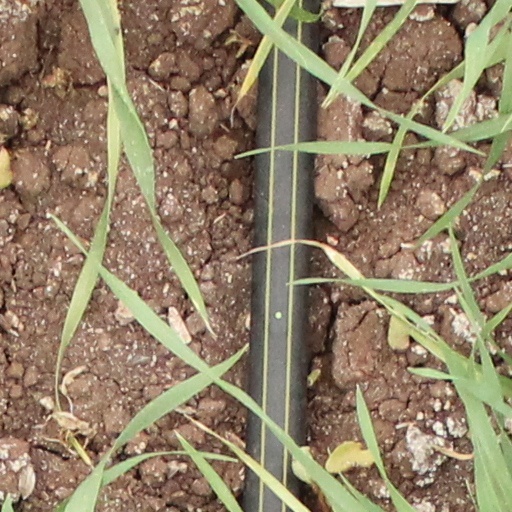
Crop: wheat